Mountain Top, Pennsylvania

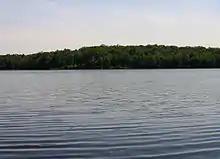
View of The Ice Ponds in Mountain Top in June 2015

Mountain Top, once named "Penobscot", is located in central Luzerne County at (41.1353022, -75.9044749). The CDP extends north to Solomon Gap, which separates Penobscot Knob to the west from Haystack Mountain to the east. To the south, the CDP includes the settlements of Fairview Heights, Wech Corners, Rita, Albert, Rippletown, and Lindbergh. The ridge of Nescopeck Mountain is in the southeast part of Mountain Top. According to the U.S. Census Bureau, Mountain Top has a total area of , all of it land.